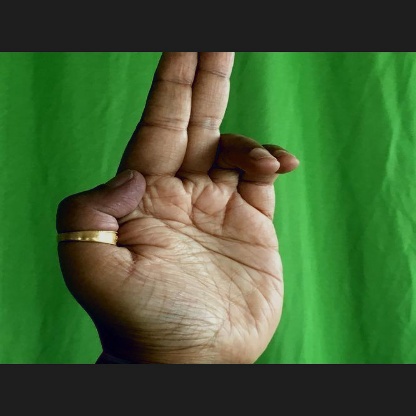
Mudra: Ardhapathaka